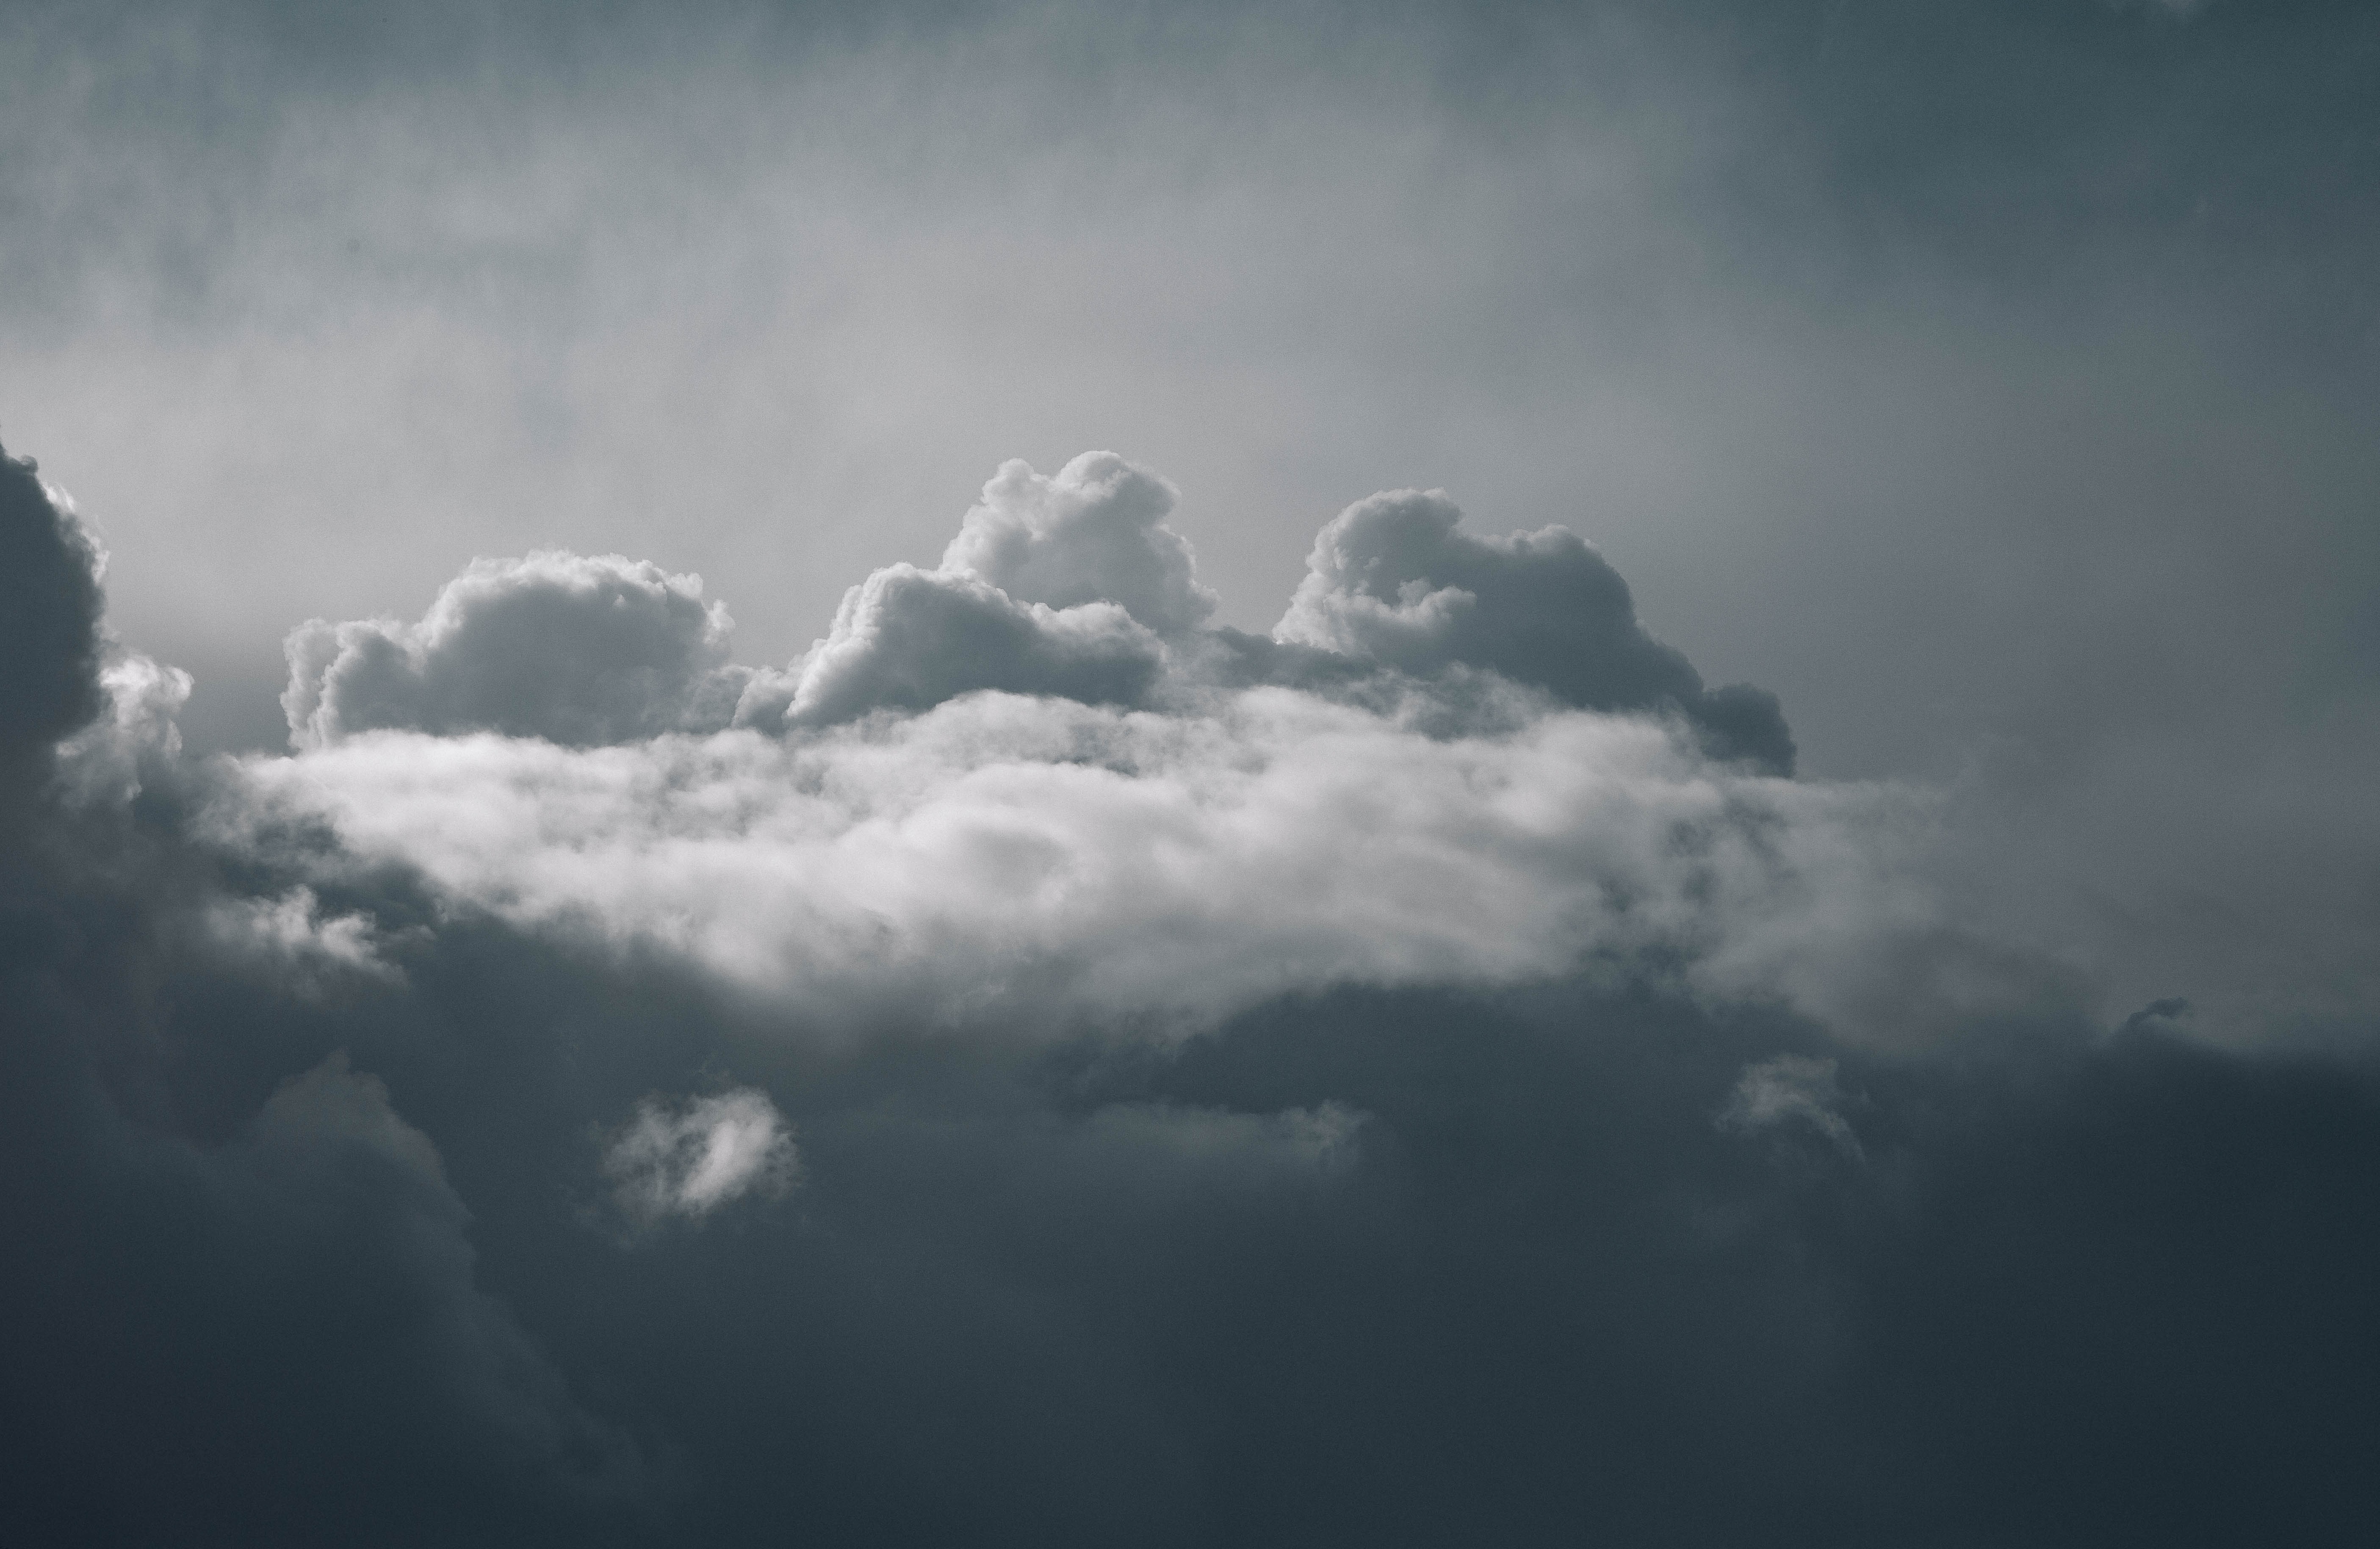
nature, horizon, winter, light, cloud, black and white, sky, fog, sunlight, cloudy, air, texture, wind, atmosphere, photo, weather, storm, cumulus, darkness, monochrome, clouds, dramatic, forward, cloudiness, meteorological phenomenon, atmospheric phenomenon, atmosphere of earth